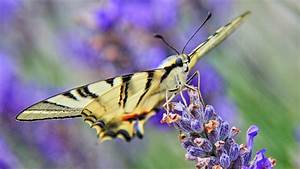
Label: butterfly